Rock Hero

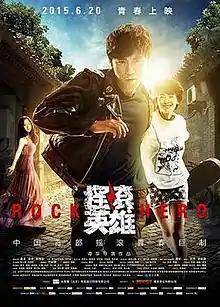
Poster

Rock Hero is a 2015 Chinese drama film directed by Tan Hua. It was released on 20 June 2015.